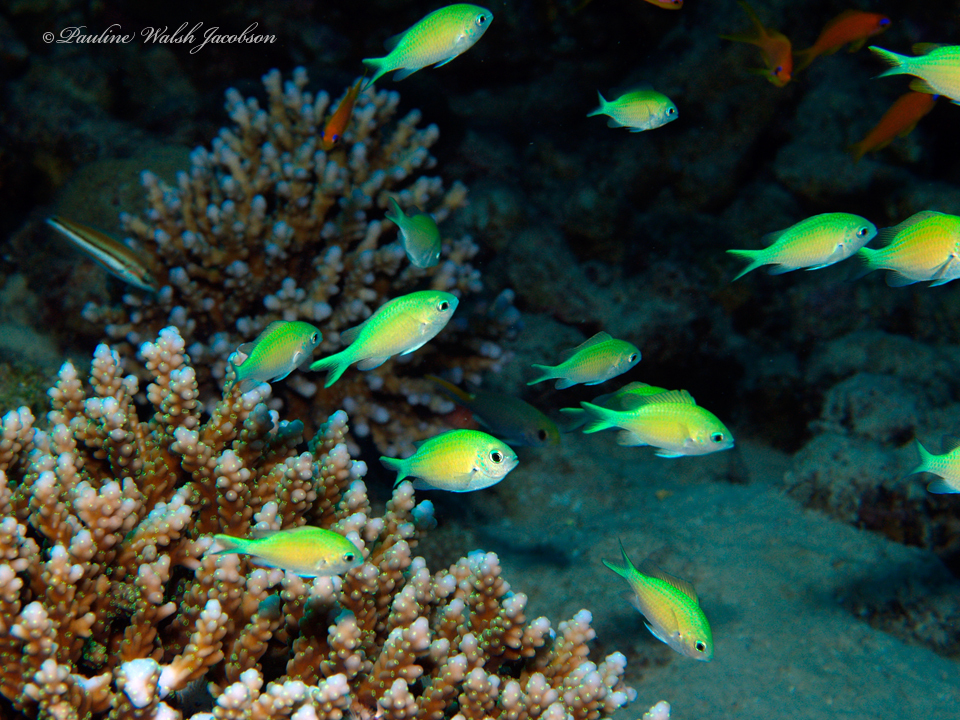
Chromis viridis (Blue-green Chromis)